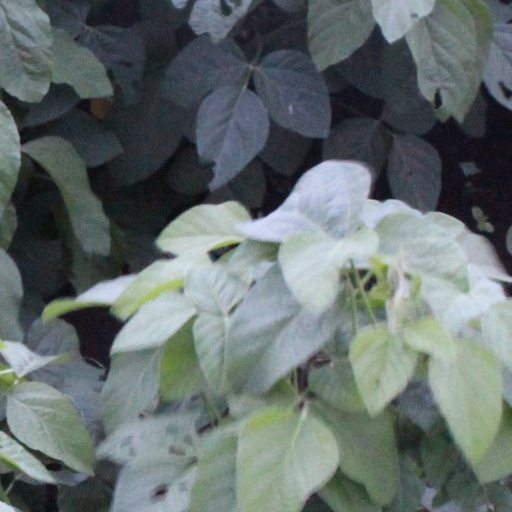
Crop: soybean